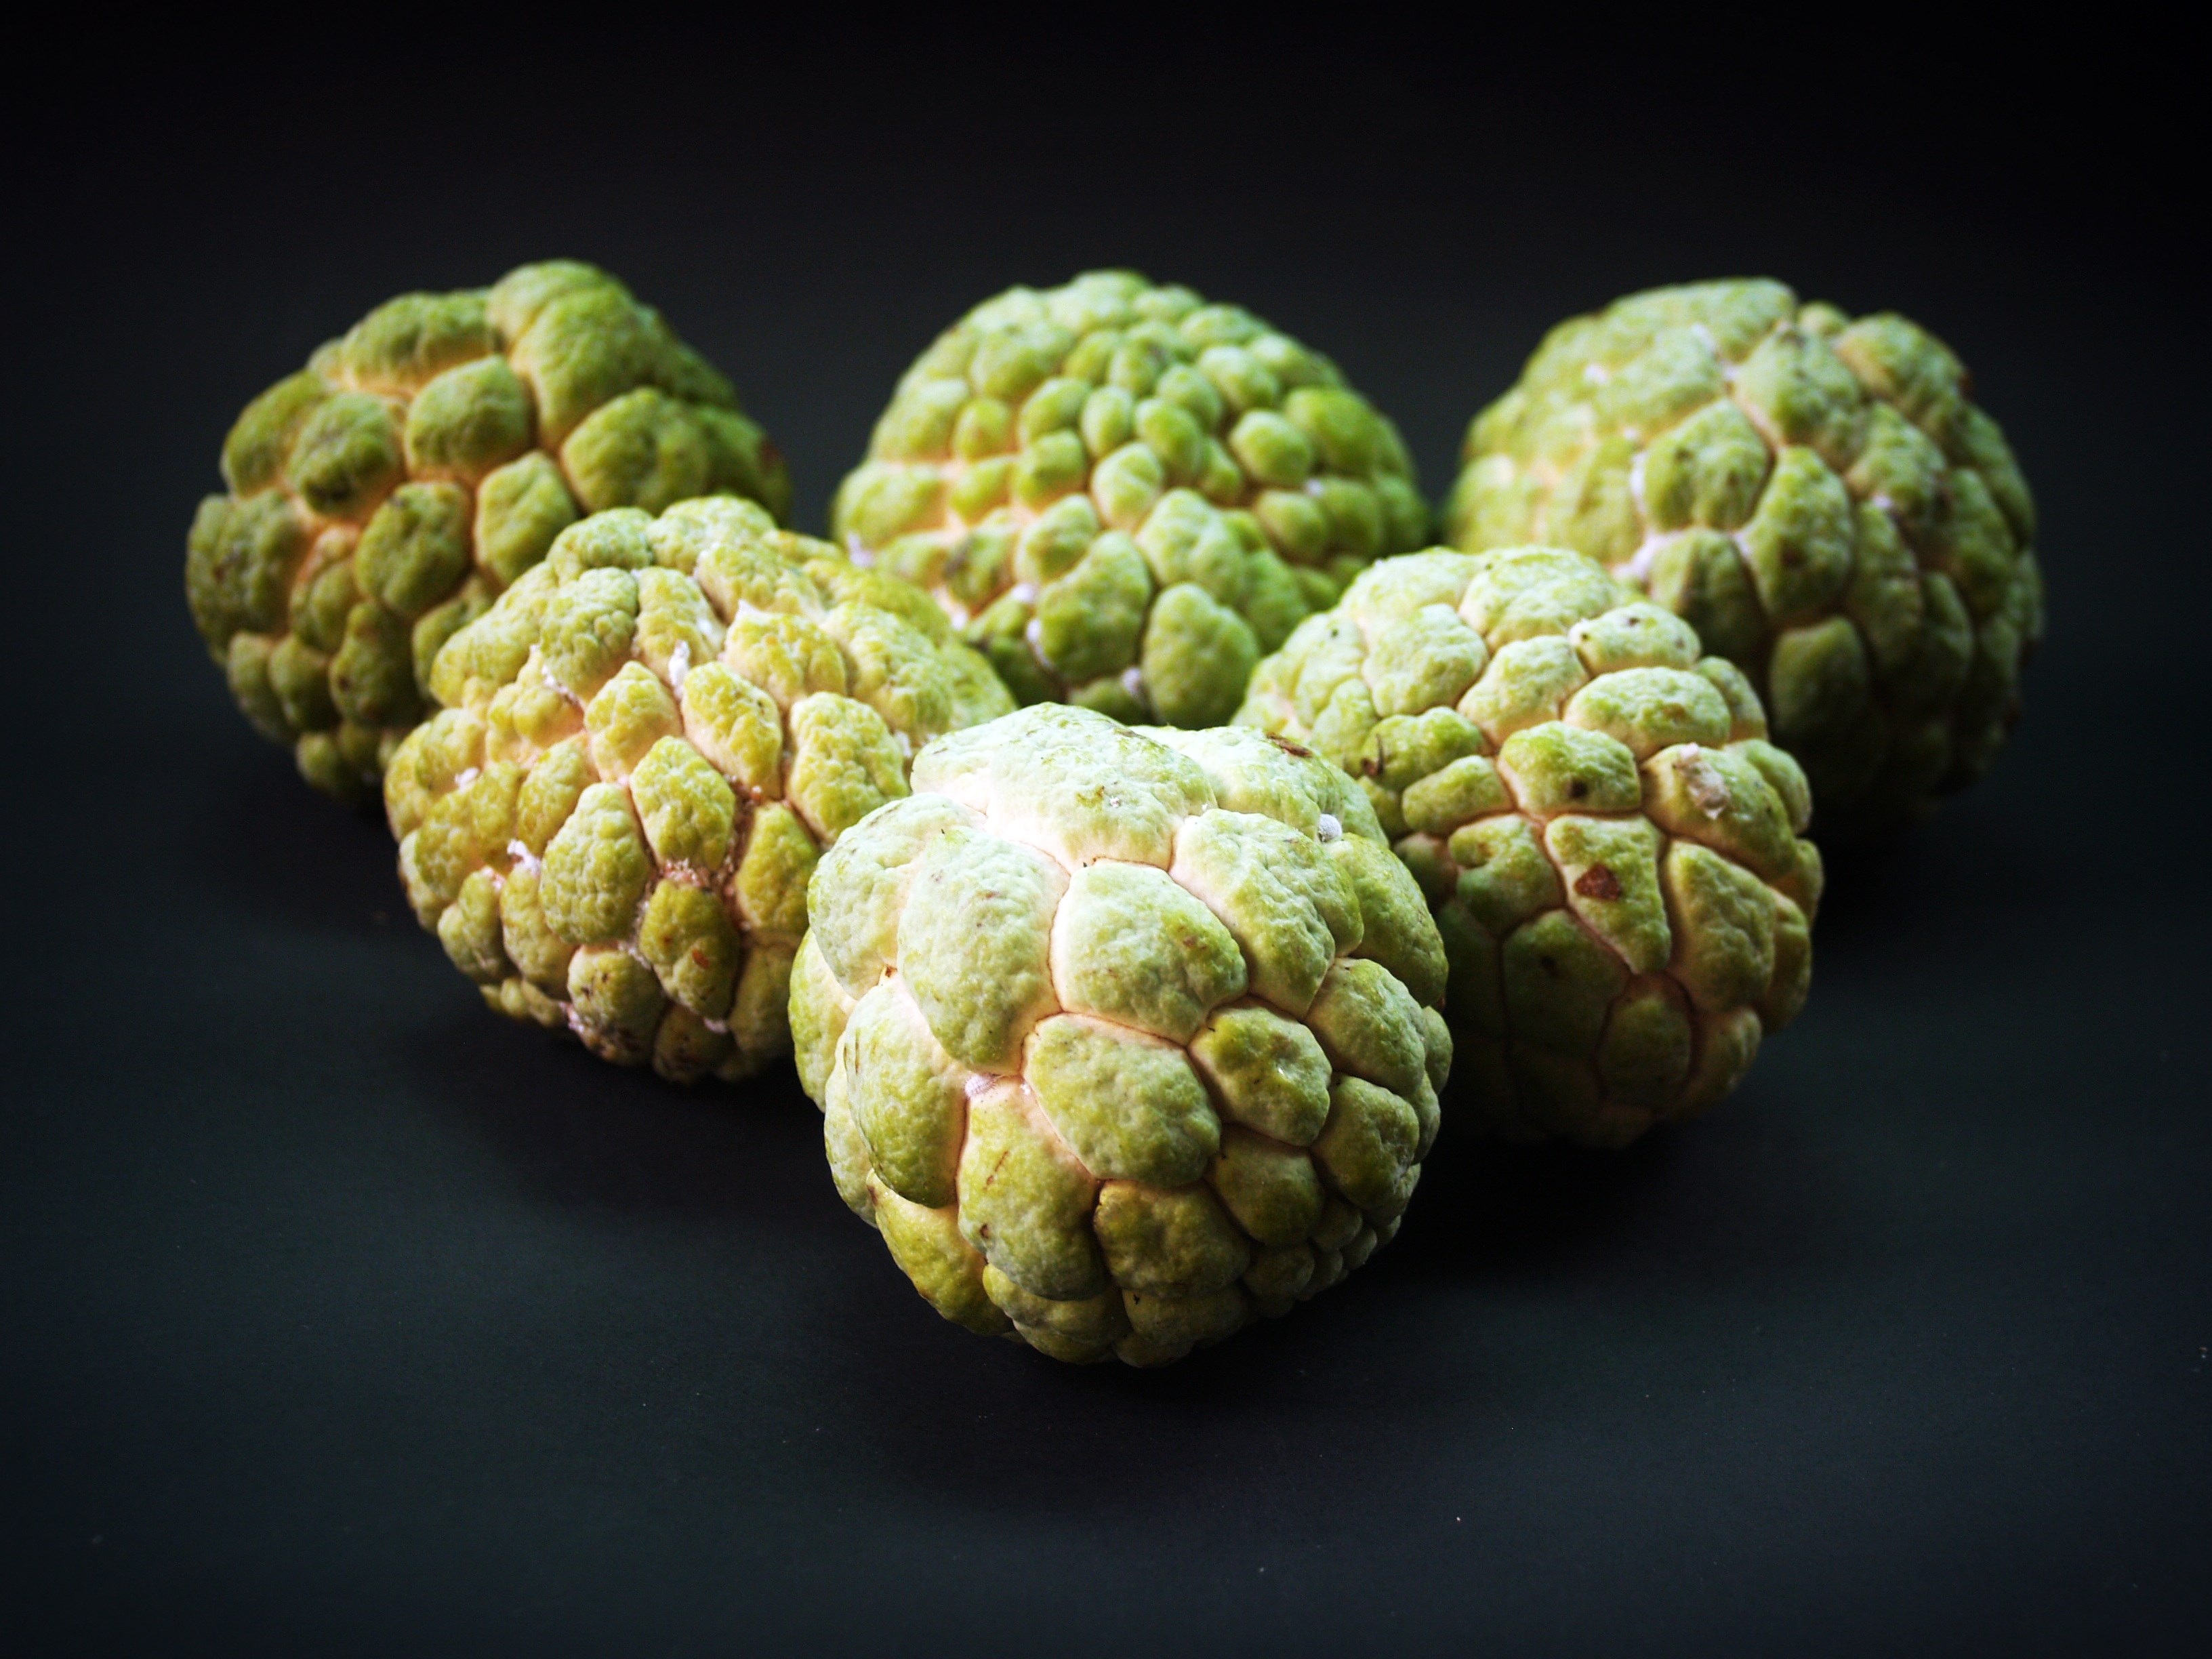
apple, tree, plant, farm, fruit, round, flower, ripe, food, green, produce, vegetable, tropical, fresh, agriculture, juicy, delicious, thailand, freshness, leaves, family, nutrition, tasty, growing, strange, minerals, exotic, thai, vitamins, organic, ripening, nutritious, tempting, flowering plant, annona, custard, custard apple, sugar apple, plump, land plant, cruciferous vegetables